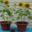
Label: sunflower